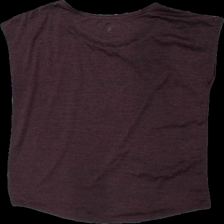
View: back
Type: Training top
Category: Ladies
Brand: H&M
Colors: Purple
Material: 100% polyester
Pattern: Other
Cut: Regular, C-collar
Size: S
Season: All
Trend: Sports
Price range: 50-100
Recommended usage: Reuse